Kerr–Newman metric

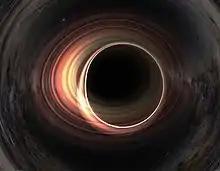
Ray traced shadow of a spinning and charged black hole with an accretion disk and parameters "a"/"M" = 0.95, "Q"/"M" = 0.3. The left side of the black hole is rotating towards the observer, the tilt of the rotation axis relative to the observer is 45°.

the gravitational time dilation component. The local radial escape velocity for a neutral particle is therefore